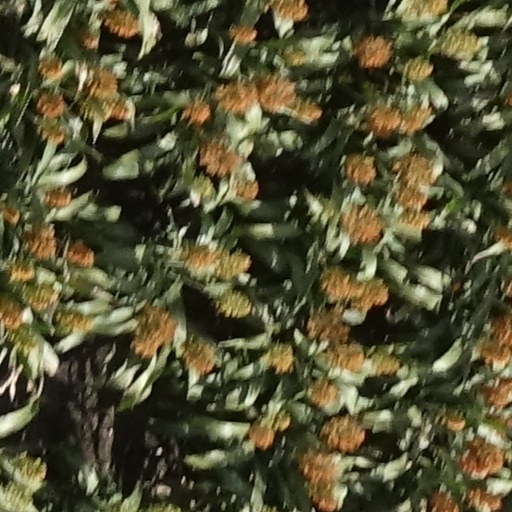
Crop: sorghum